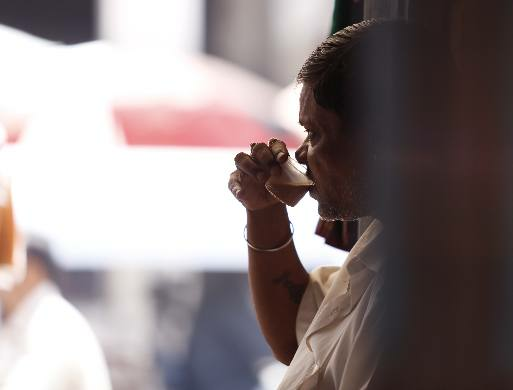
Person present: Yes